Alag Alag

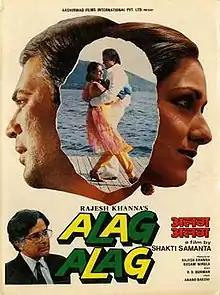
Poster

Alag Alag is a 1985 Hindi film starring Shashi Kapoor, Rajesh Khanna and Tina Munim in the lead roles, produced by Rajesh Khanna and directed by one of his favourite directors Shakti Samanta. The film is best remembered for the way it was shot in Kashmir, and its different storyline. It was remake of the 1982 Pakistani movie "Meherbani" / "Meharbani", which was produced by Parvez Malik in 1982. In 1992, Ram Awatar Agnihotri wrote that it was in this film that Munim showed the "first sparks" of the dedicated actress she would become.